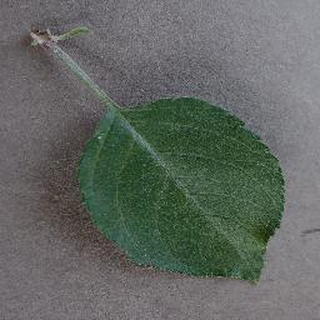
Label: healthy_apple